Six Sages of Meishan

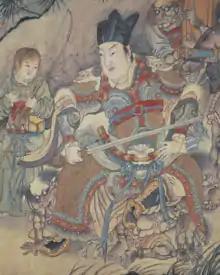
Erlang Shen, one of the figures collectively known as the Seven Sages of Meishan, on a "" scroll, Ming dynasty, 15th century.

In "Journey to the West", the Six Brothers of Meishan, along with Erlang Shen, are collectively known as the Seven Sages of Meishan (梅山七圣). This group is distinct from the Seven Monsters of Meishan (梅山七怪), who appear in the later novel "Investiture of the Gods". The author of "Investiture of the Gods" appears to have been inspired by the earlier concept from "Journey to the West", reimagining the group as the Seven Monsters, led by an ape spirit named Yuan Hong. This version of the group does not include Erlang Shen (also known as Yang Jian), who is instead portrayed as their main adversary.